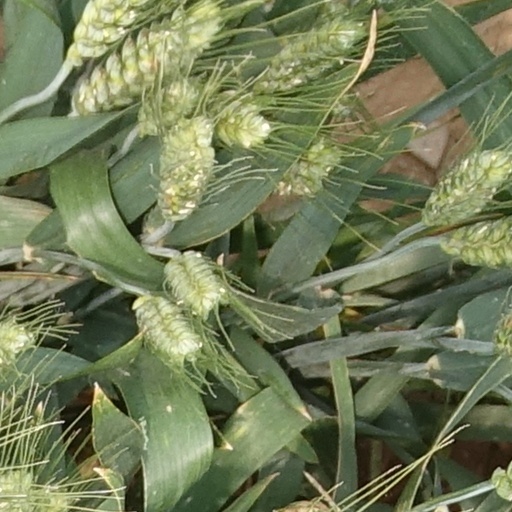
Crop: wheat